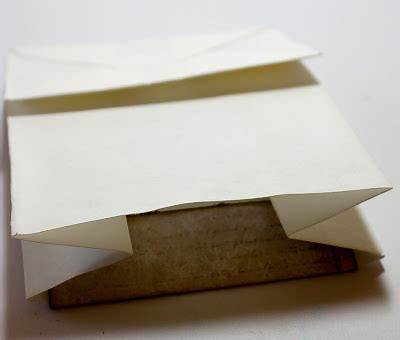
Label: paper